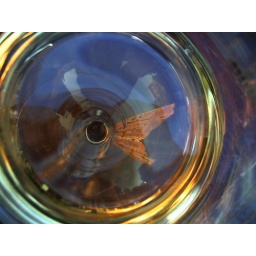
A small world in my wine glass. Reflections of the Dom tower and other buildings on Dom Square (Domplein).